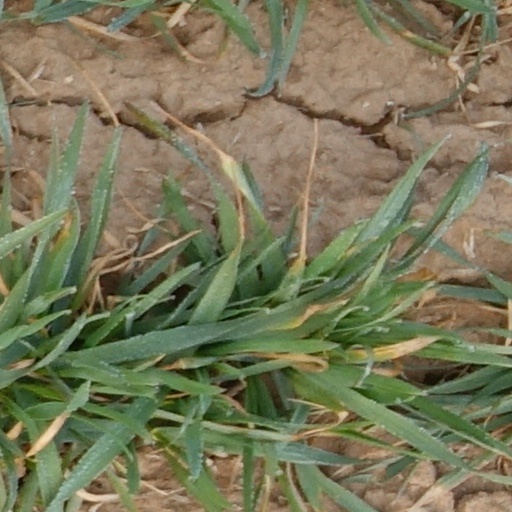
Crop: wheat